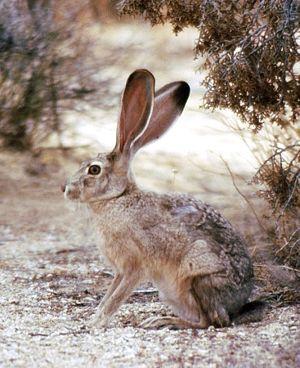
Le parc national des Arches est un parc national américain situé en Utah, dans l’ouest des États-Unis, non loin du parc national des Canyonlands. Il est connu pour sa grande concentration d’arches rocheuses naturelles, mais aussi par des falaises et buttes travaillées par l'érosion.
Le Lièvre de Californie, Lepus californicus, aussi appelé Jackrabbit de Californie, est un mammifère de la famille des Léporidae. Il vit dans l'ouest des États-Unis.
Le Grand Bassin des États-Unis est un désert de l'ouest des États-Unis. C'est une région de montagnes, de bassins sédimentaires et de hauts plateaux. La région offre une grande variété de paysages : ceux du parc national du Grand Bassin sont protégés. Faune et flore sont présentes, bien que discrètes, surtout autour des lacs dont la salinité généralement assez élevée est due à l'endoréisme. Couvrant quelque 10 % des États-Unis, le Grand Bassin est la région la plus sèche du pays.